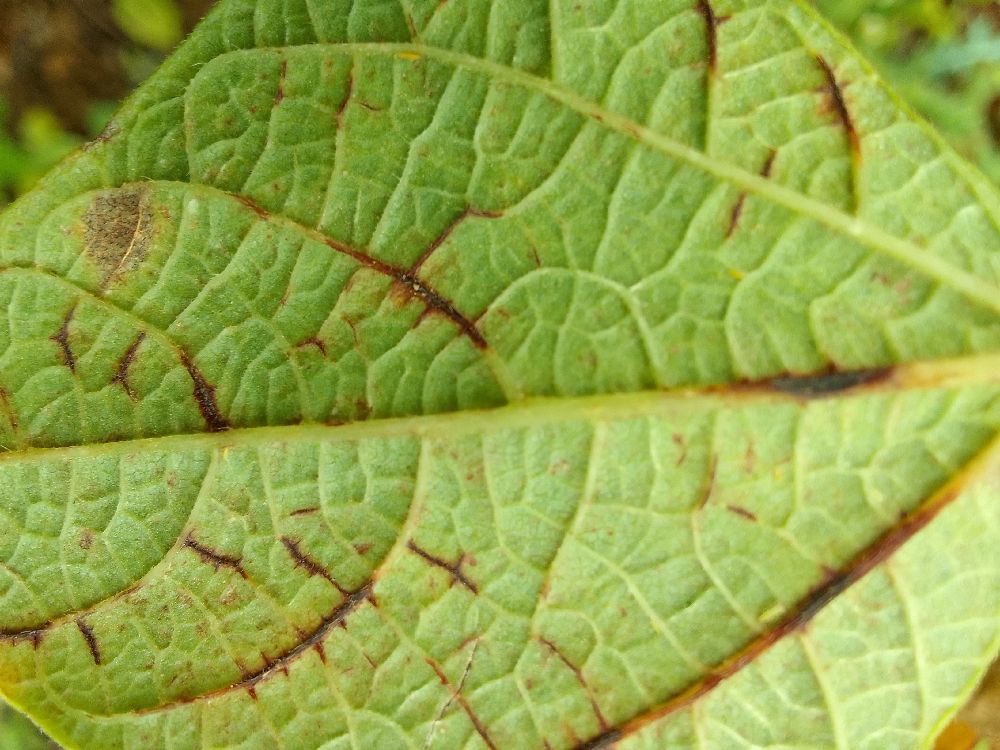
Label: anthracnose